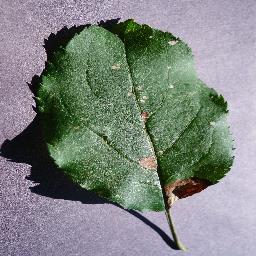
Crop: apple
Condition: black_rot